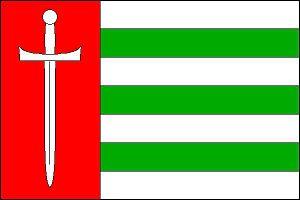
Pustá Polom est une commune du district d'Opava, dans la région de Moravie-Silésie, en République tchèque. Sa population s'élevait à 672 habitants en 2017.